Feeling This

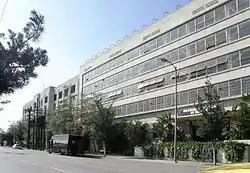
The clip was shot at the abandoned Lincoln Heights Jail north of downtown Los Angeles.

The video follows students at a dystopian-based correctional facility who rebel and take over the establishment, intertwined with shots of the band performing outside the prison in a cage, providing a "soundtrack to the chaos." Hoppus described their idea for the facility: "It's kind of a combination of prep school and reform school, and it's very repressed and kids are being held down. There is a lot of authority and a lot of strict regimen, and the kids lash out and take over the school and destroy the place." The band's main goal for the video was for it to resemble an art piece, much in the same way they viewed the production of the album, to keep in line with tone. To this end, they enlisted director David LaChapelle. LaChapelle's input—which "ranges from an evil prison warden cracking a whip at marching school kids to escapees ripping their uniforms and doing acrobatic moves down the hallways"—was regarded by the band as "completely wacked out and twisted, which is exactly what we love."